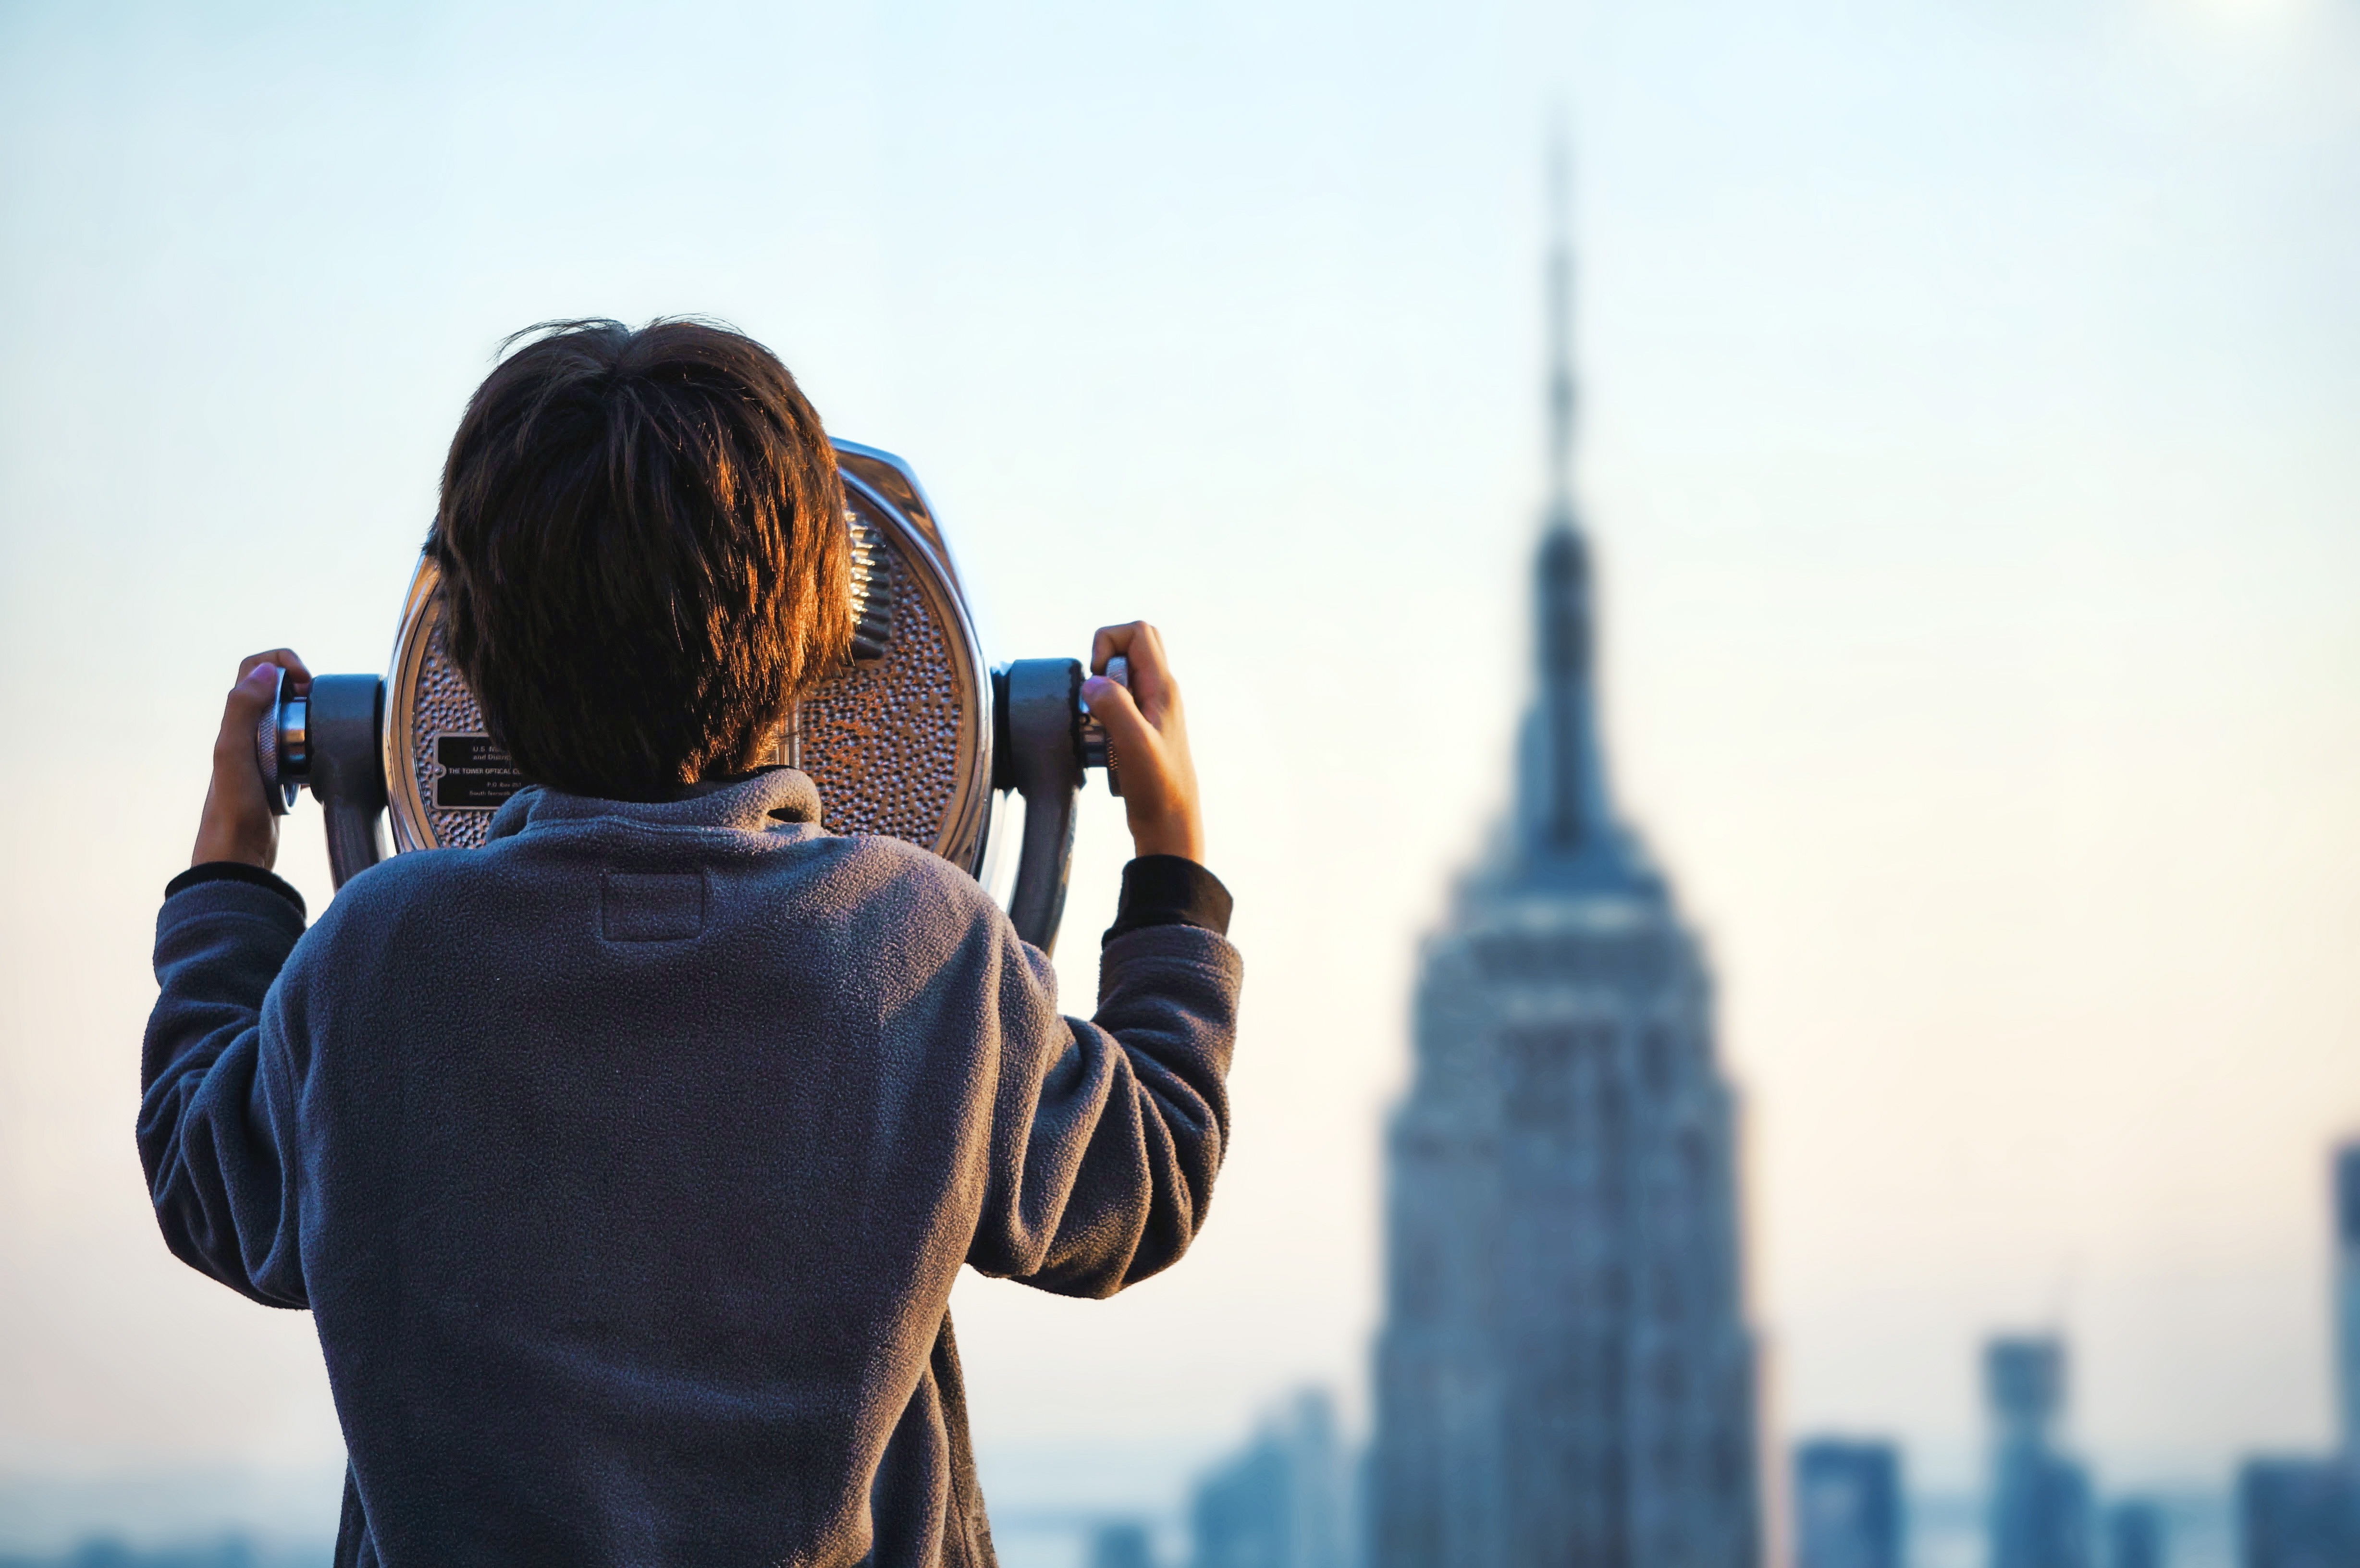
person, people, photography, morning, boy, building, travel, macro, blue, photograph, interaction, tower viewer, coin operated binoculars